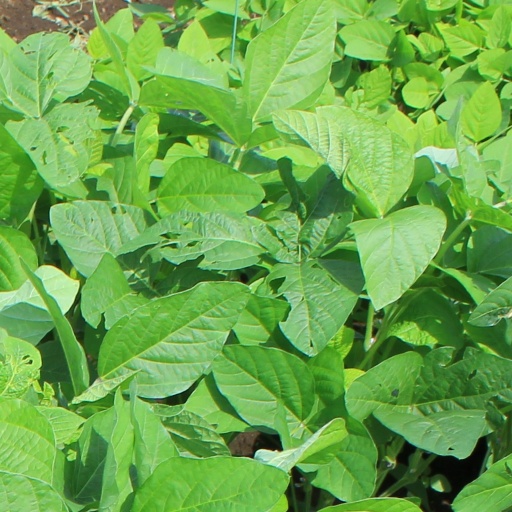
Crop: soybean